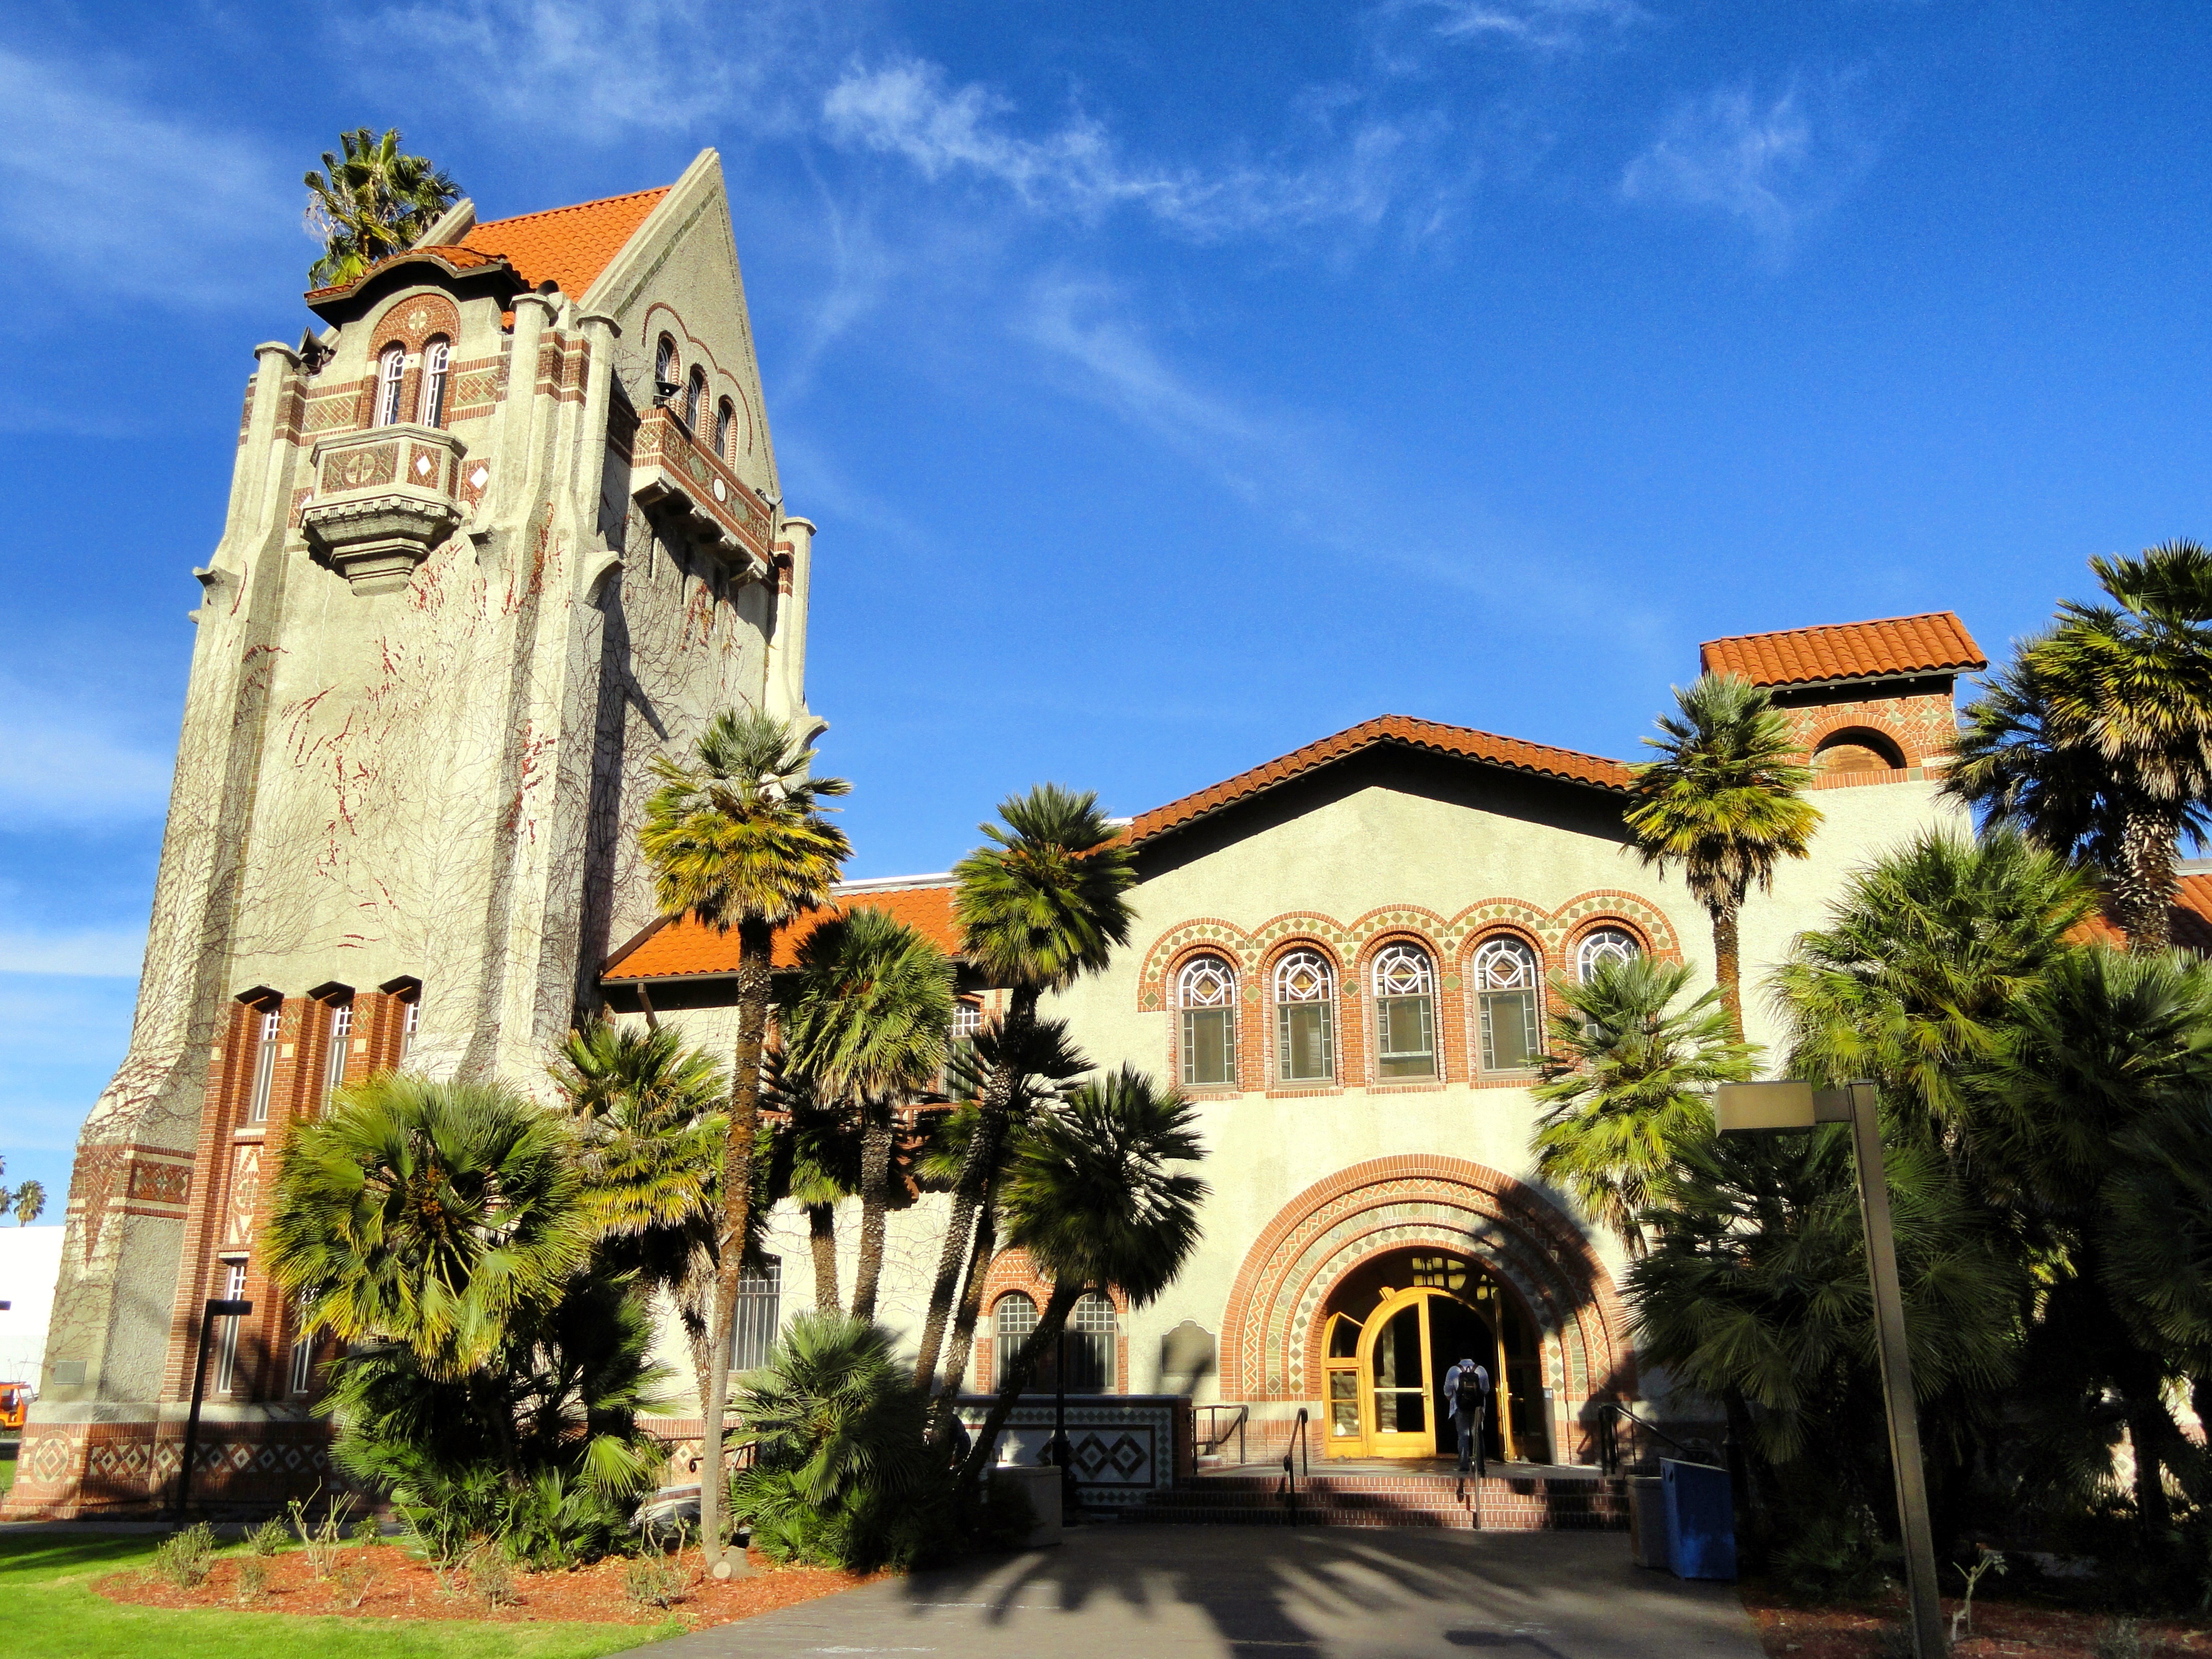
architecture, sky, villa, mansion, town, building, vacation, village, landmark, property, tourism, california, place of worship, outside, clouds, buildings, monastery, school, campus, estate, palms, palm trees, college, san jose state university, tower hall